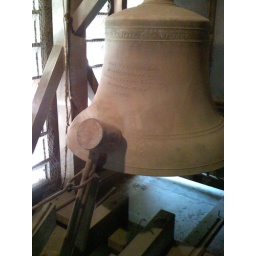
Non-functioning bell in SJMA clock tower